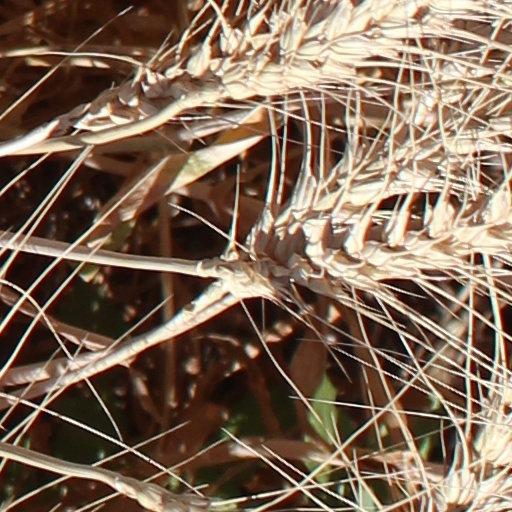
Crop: wheat